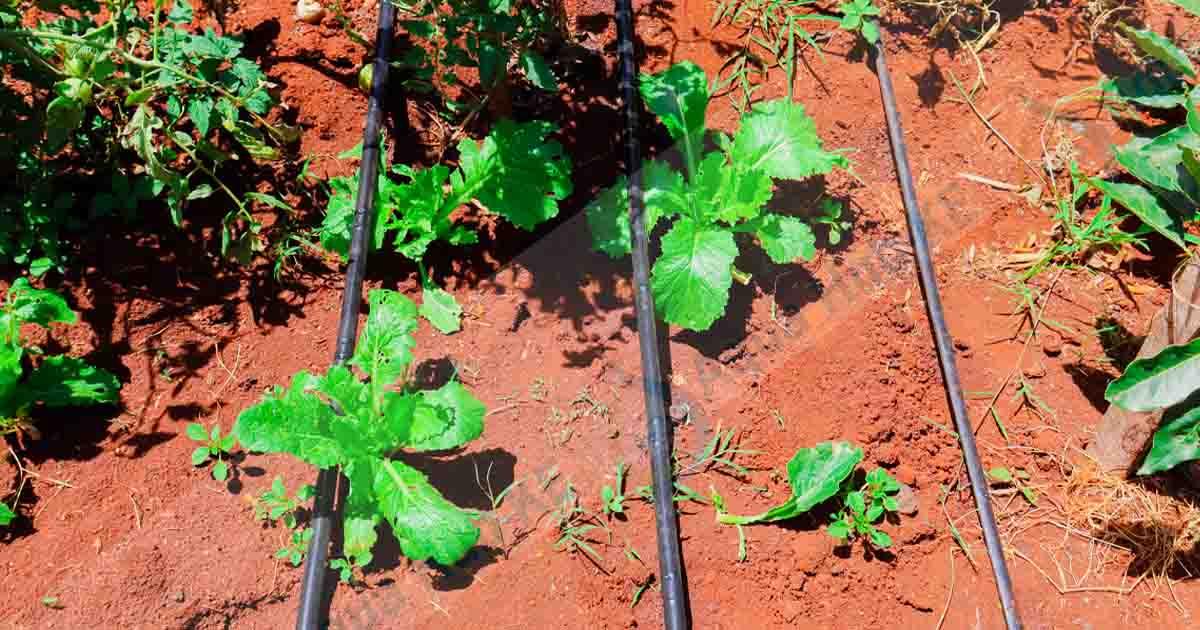
Bustani yenye mimea iliyopangwa kwa mstari kitumia  mfumo wa umwagiliaji  wa matone, mabomba meusi yamewekwa kando ya kila mistari ya mimea yakiwa na mashimo madogo yanayotoa maji moja kwa moja kwenye kizizi,udongo ni wa rangi ya mwekundu unaoonyesha mazingira ya kawaida ya kilimo tanzania huku mimea ikiwa na afya nzuri ishara ya umwagiliaji mzuri na kudhibitiwa.